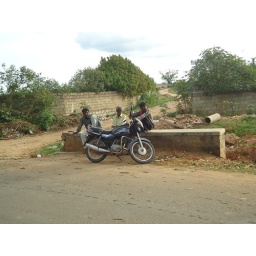
A bike parked and people sitting beside the road.